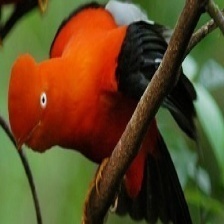
Species: COCK OF THE  ROCK
Scientific name: RUPICOLA